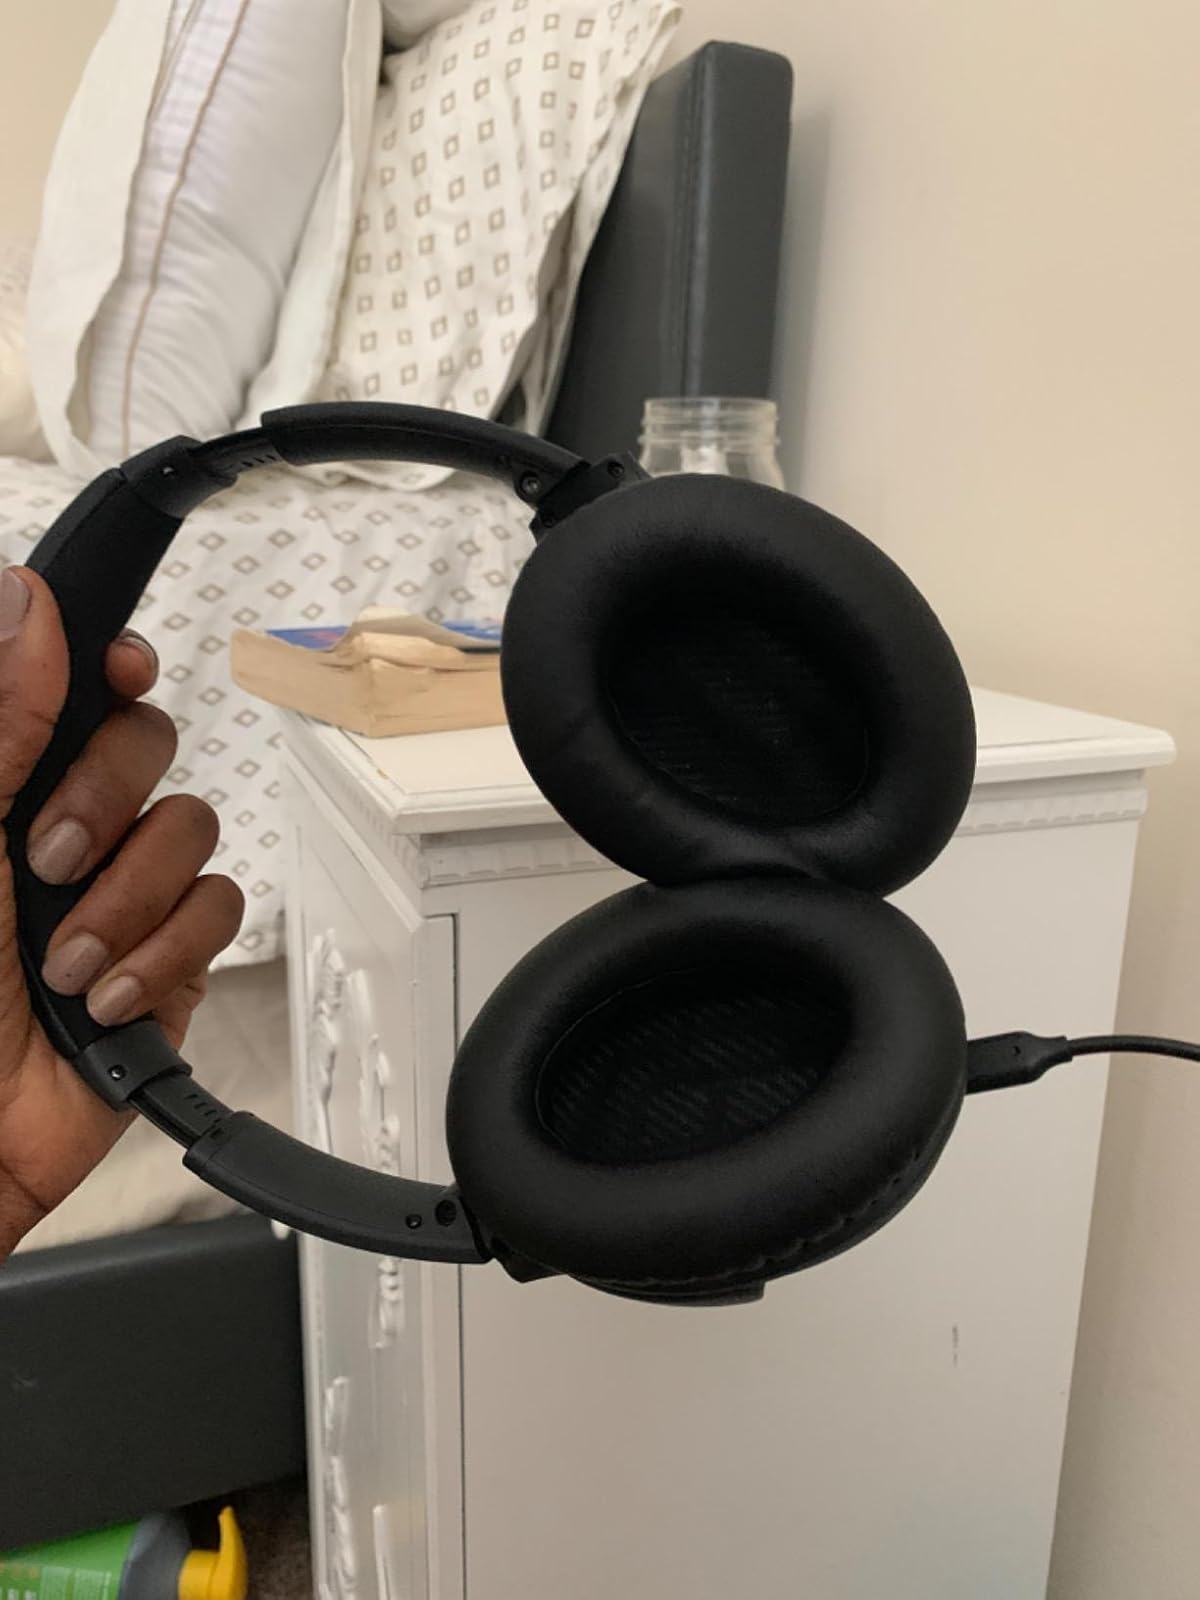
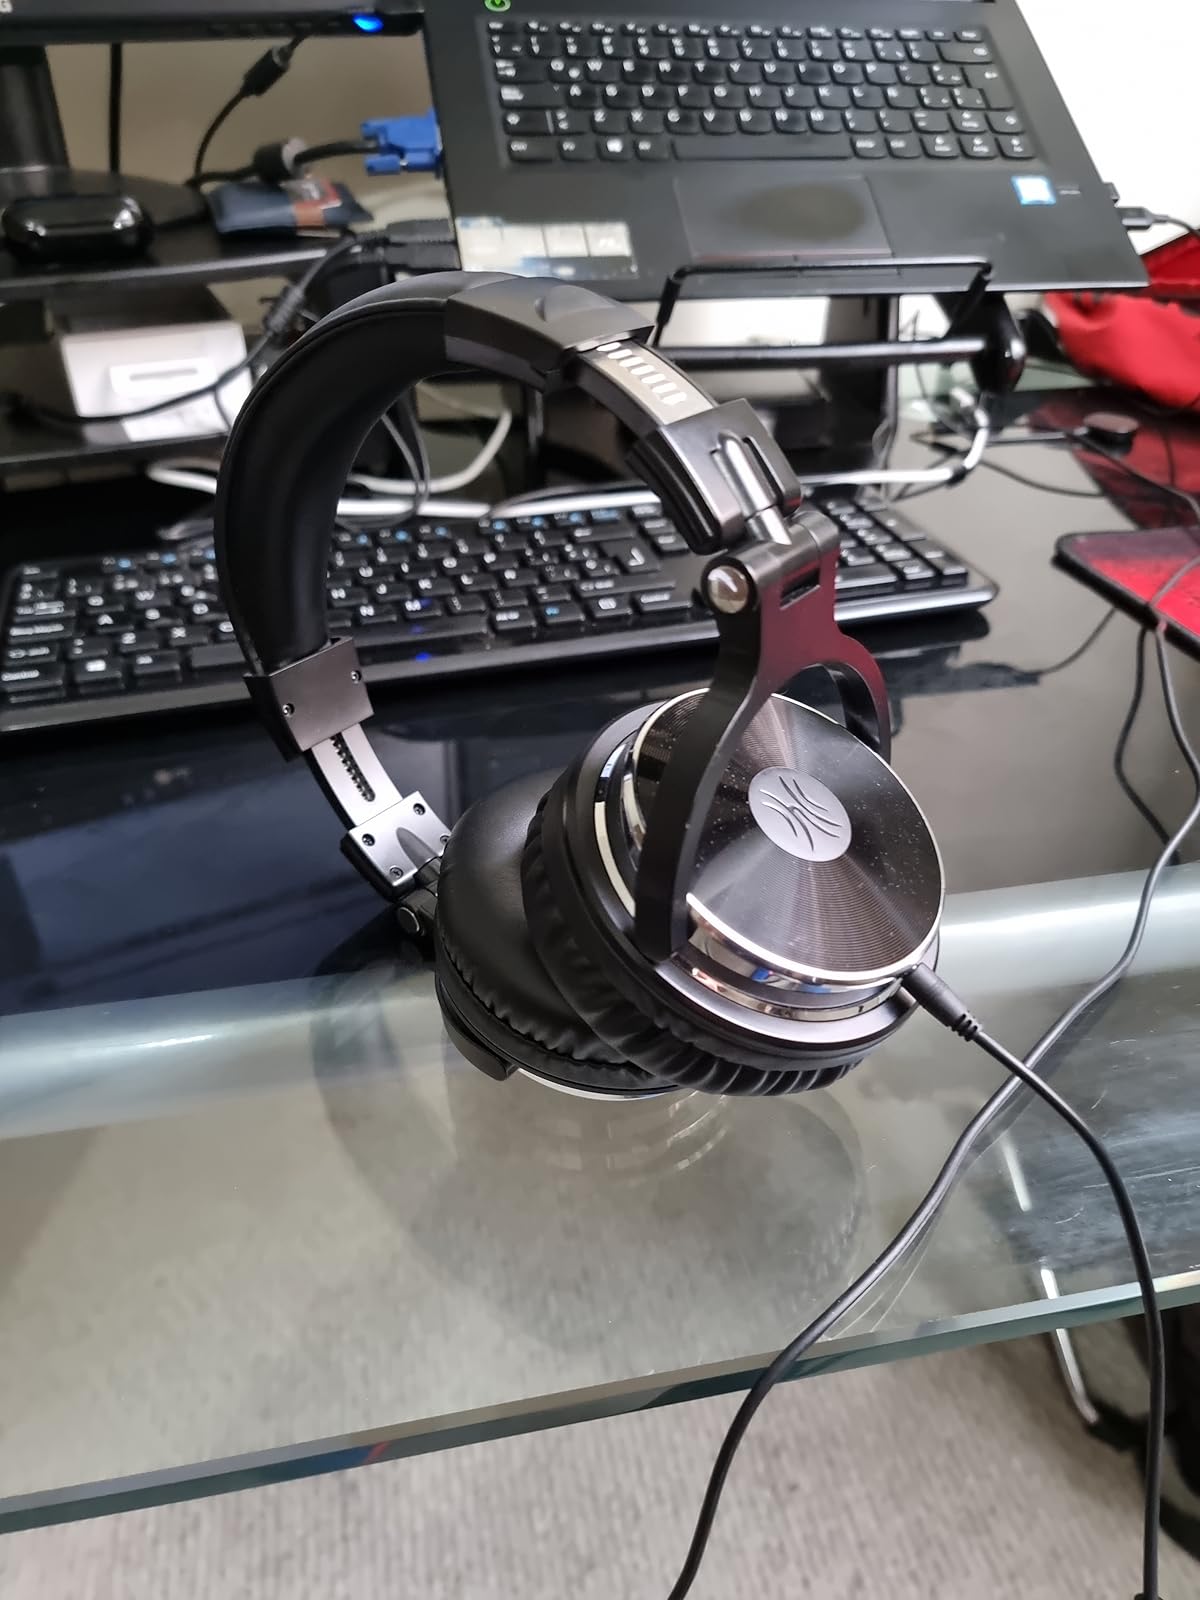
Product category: headphones
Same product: no